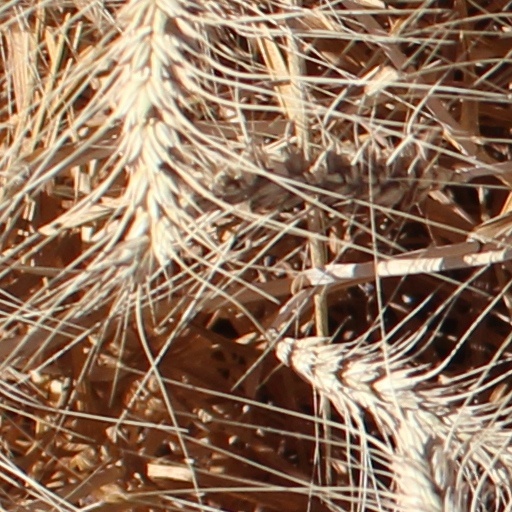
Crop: wheat